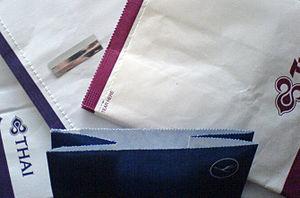
Sacs pour le mal des transports de Thai Airways et de Lufthansa.
Un sac à vomi est un sac en papier pliable et imperméable qui est typiquement disposé dans les avions à passagers dans les pochettes sur le dossier des sièges. Il est destiné au passager qui, ayant le mal de l'air ou autre maux, doit vomir sans pouvoir accéder rapidement aux toilettes. Une languette permet de maintenir le sac fermé après usage.